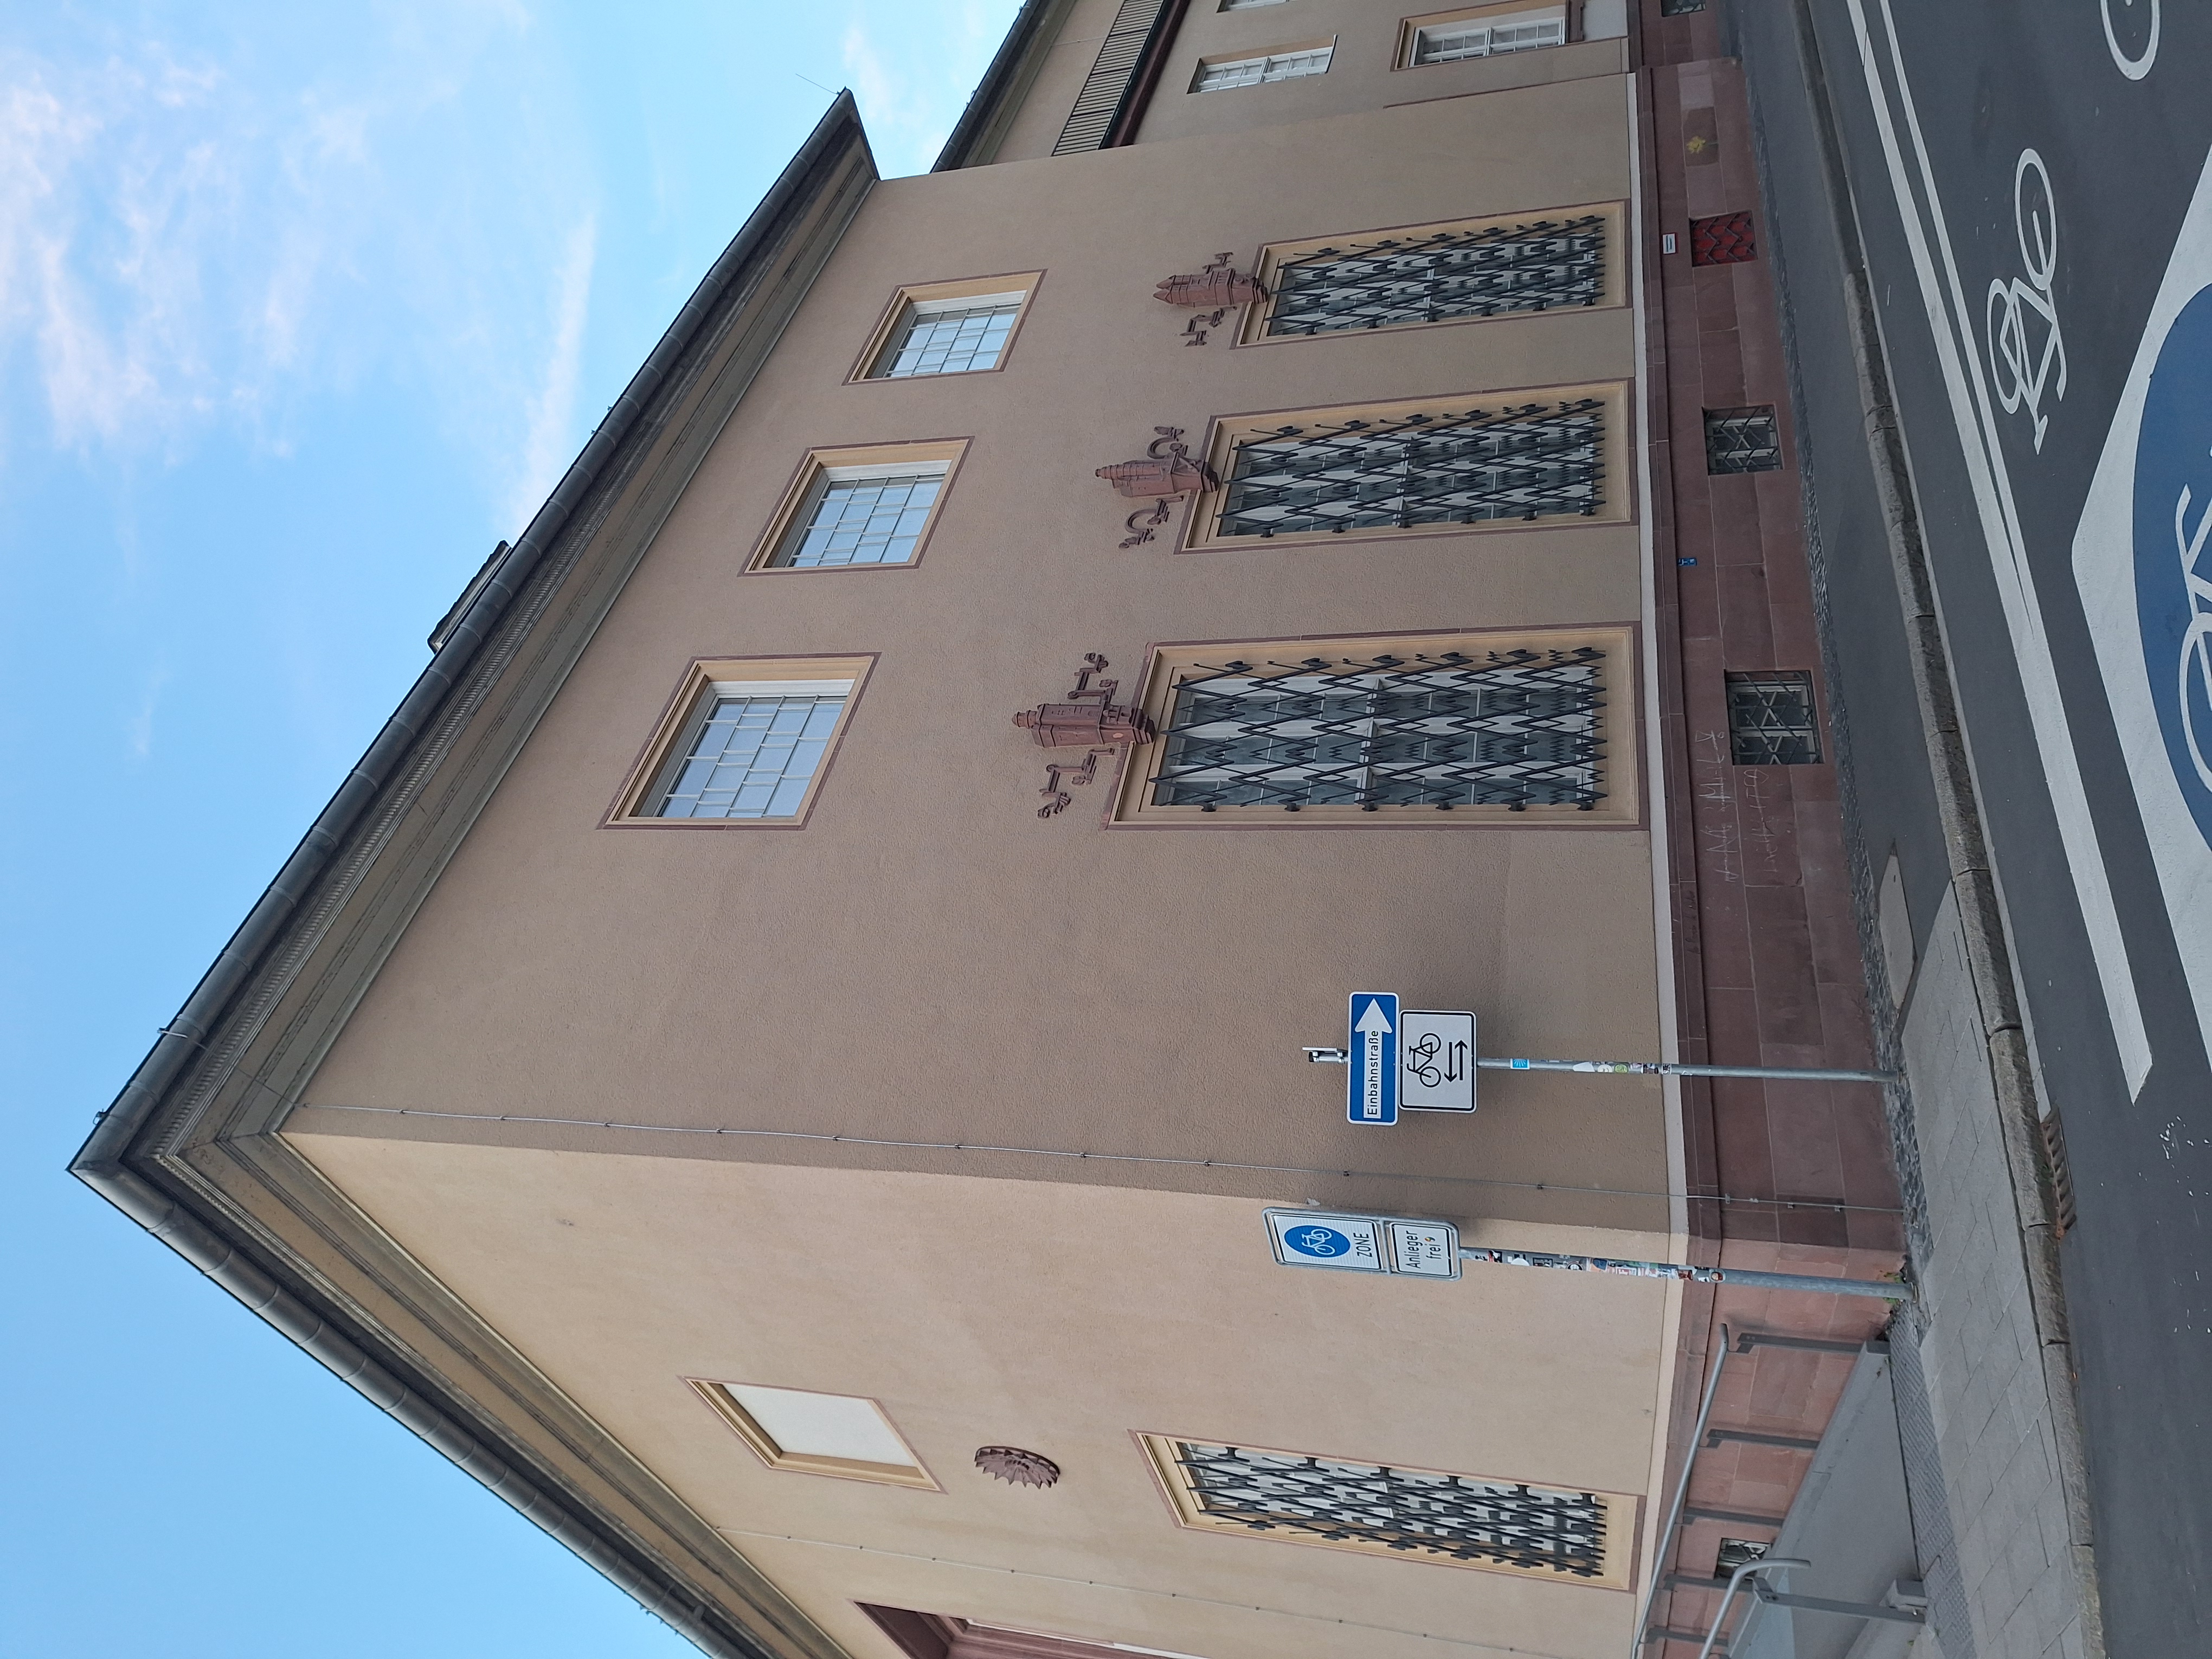
Building: Biegenstraße 11